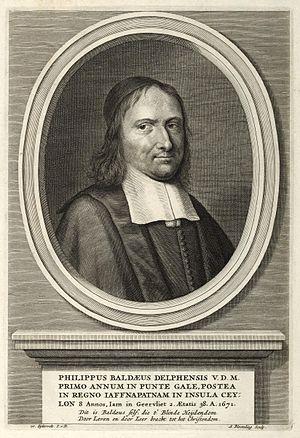
Philippe Baldée, en néerlandais Philips Baelde, en latin Philippus Baldaeus, est un pasteur protestant néerlandais baptisé le 24 octobre 1632 à Delft et mort en 1671 ou 1672 à Geervliet. Il a accompagné une force d'invasion néerlandaise à Jaffna durant l'occupation néerlandaise de Ceylan, et a été le premier européen à rendre compte de la vie, de la langue et de la culture des Tamouls du nord de l'île. Son récit, comparable au Mahavamsa, a immédiatement été publié en néerlandais et en allemand, avec de belles illustrations. Il a été publié en anglais par Ceylon Government Railway en 1960.